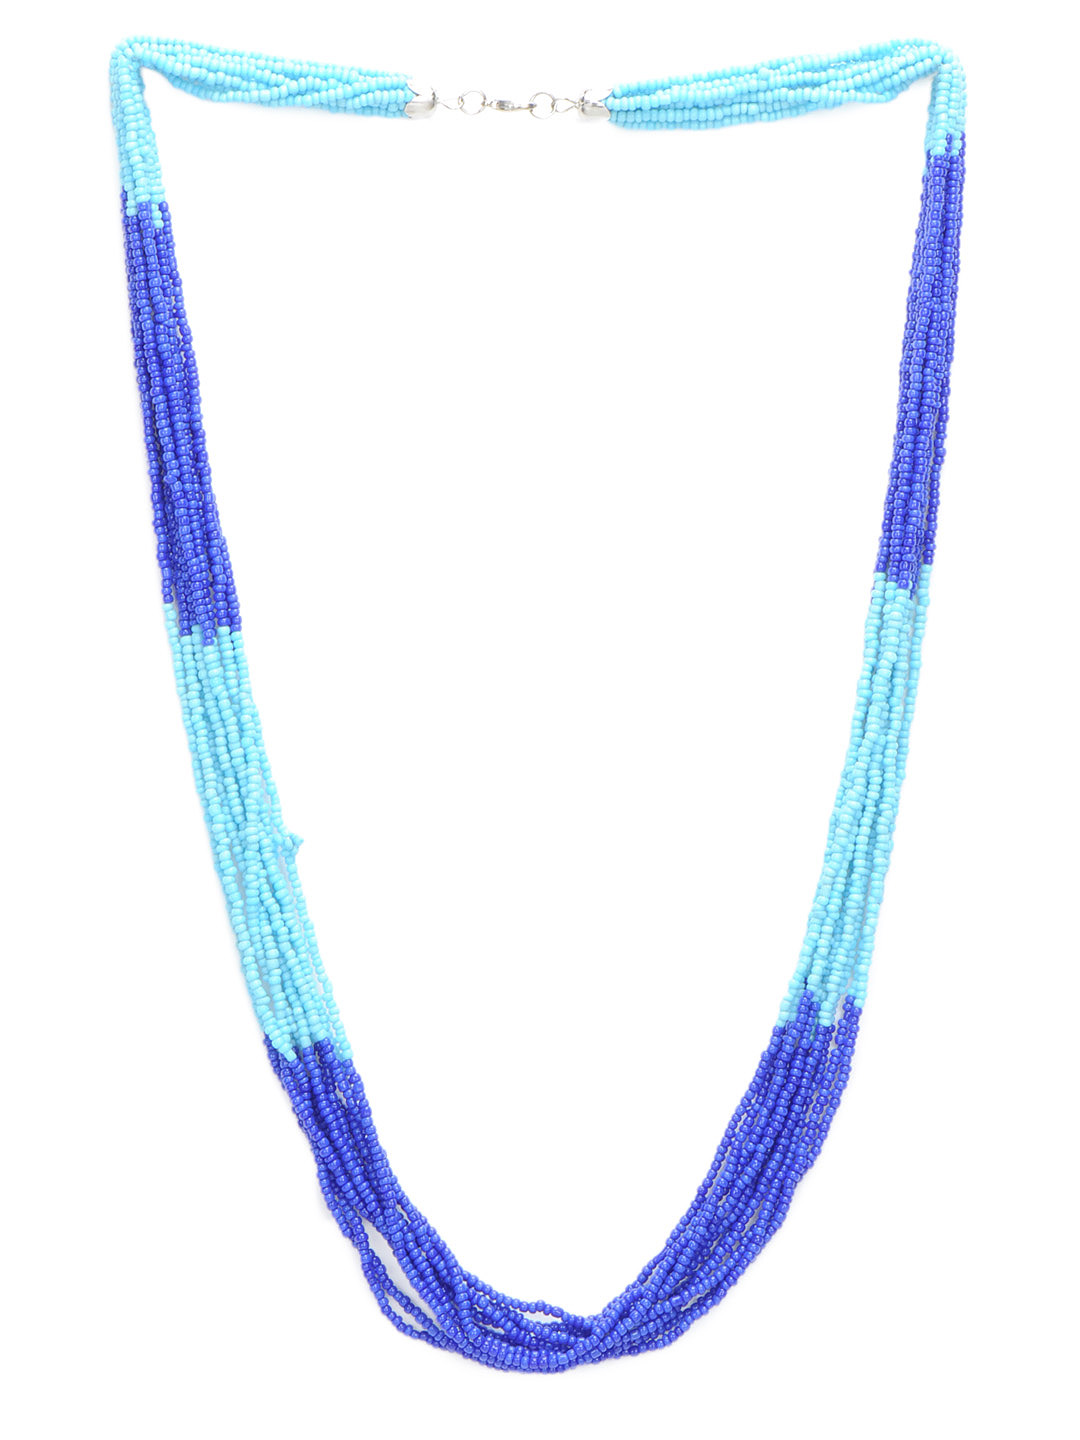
ToniQ Women Blue Necklace
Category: Accessories / Jewellery / Necklace and Chains
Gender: Women
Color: Blue
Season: Winter 2016
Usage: Casual